Ahmet Ağaoğlu

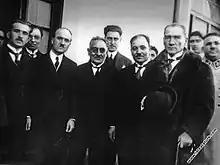
The inauguration of the new building of the "Hakimiyet-i Milliye" newspaper in Ankara, 1926. From right: Mustafa Kemal Atatürk, Mahmut Soydan, Ahmet Ağaoğlu, Yakub Kadri and Ziya Gevher Etili

In August 1887, Agaoglu went to St. Petersburg to pursue higher education and rented a room in the home of a Christian family. The family was very surprised to learn that Agaoglu was Turkish, as until then, only Armenians and members of other Christian ethnicities had come to St. Petersburg for higher education. The family knew of no Turks pursuing education there, and Agaoglu understood their astonishment, given that Armenians and other Christians had pursued education before Turks.